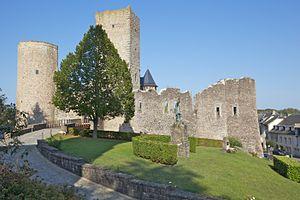
Le château d’Useldange -Arrêté ministériel du 14 novembre 1980.